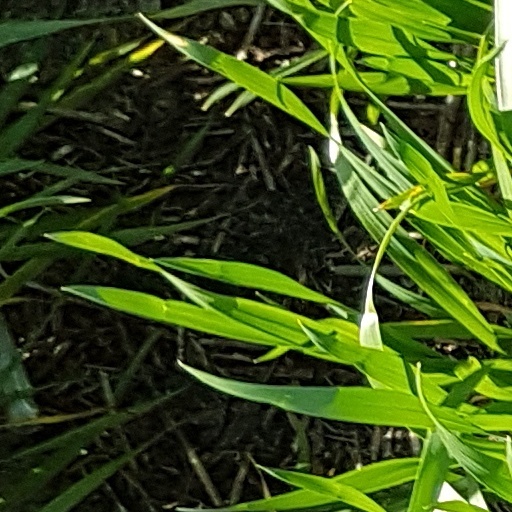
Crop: wheat